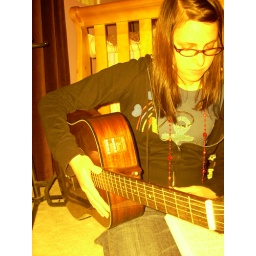
i put an orange piece of plastic over the flash.